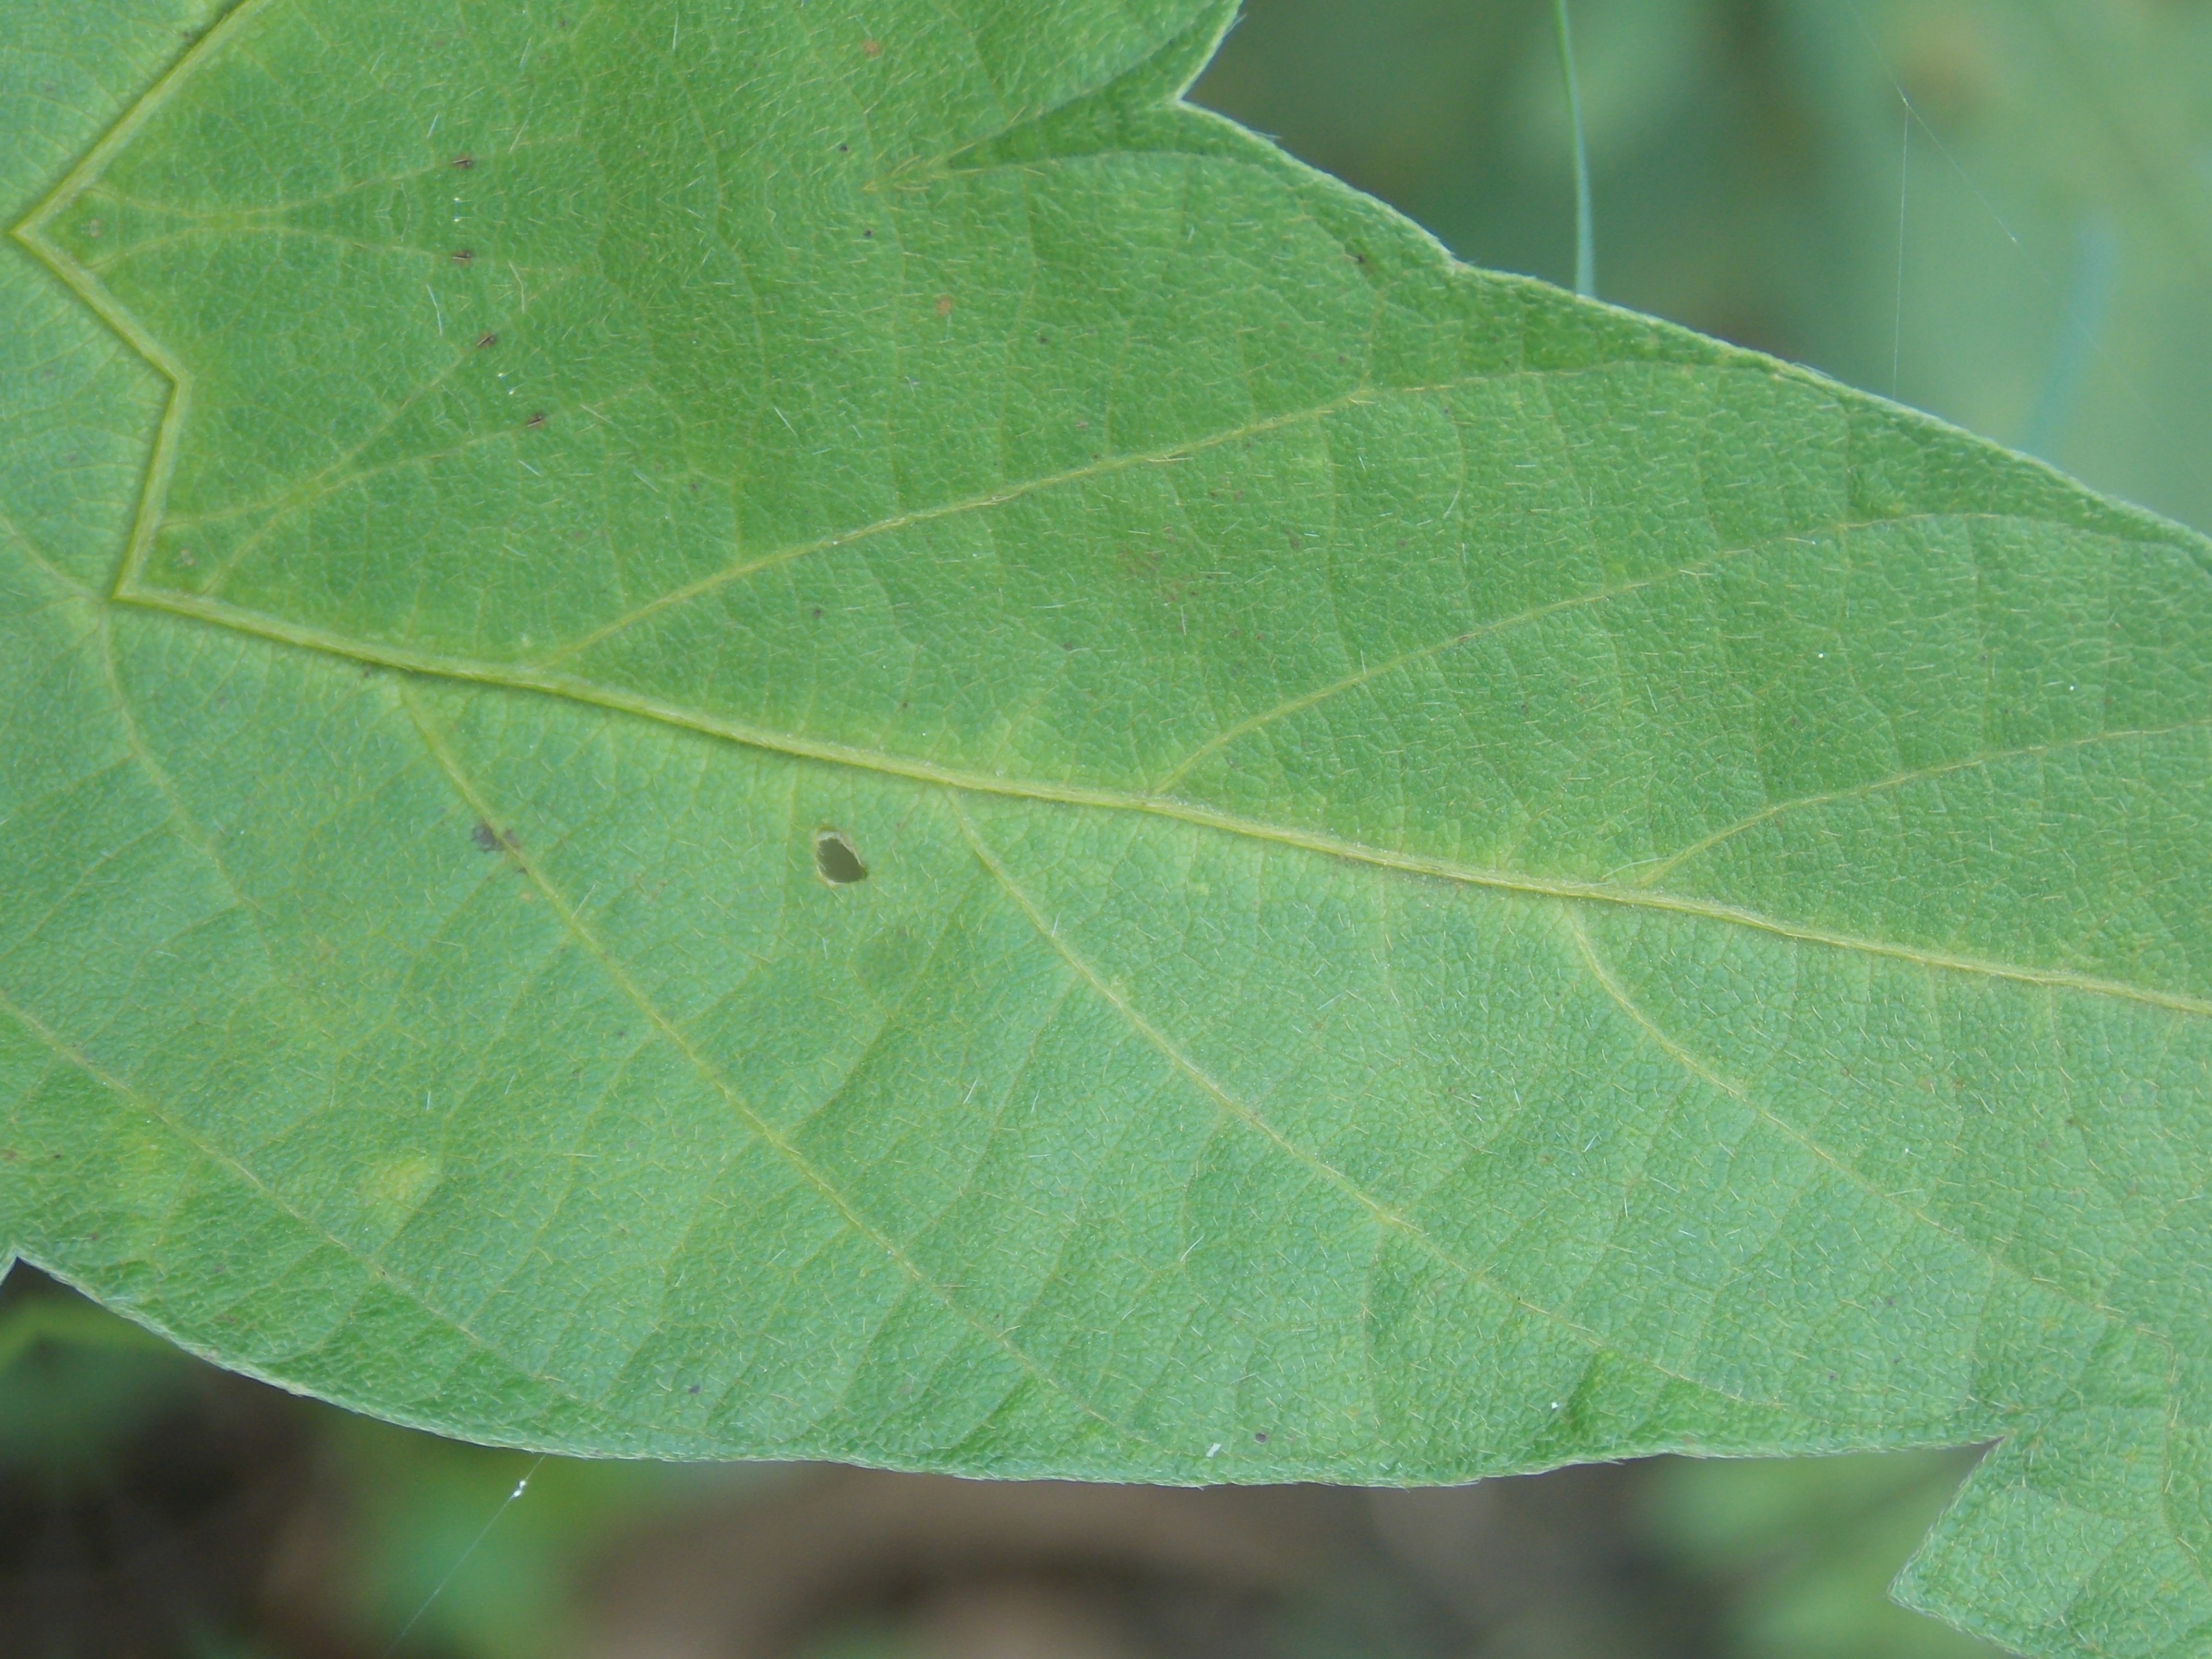
Label: Healthy